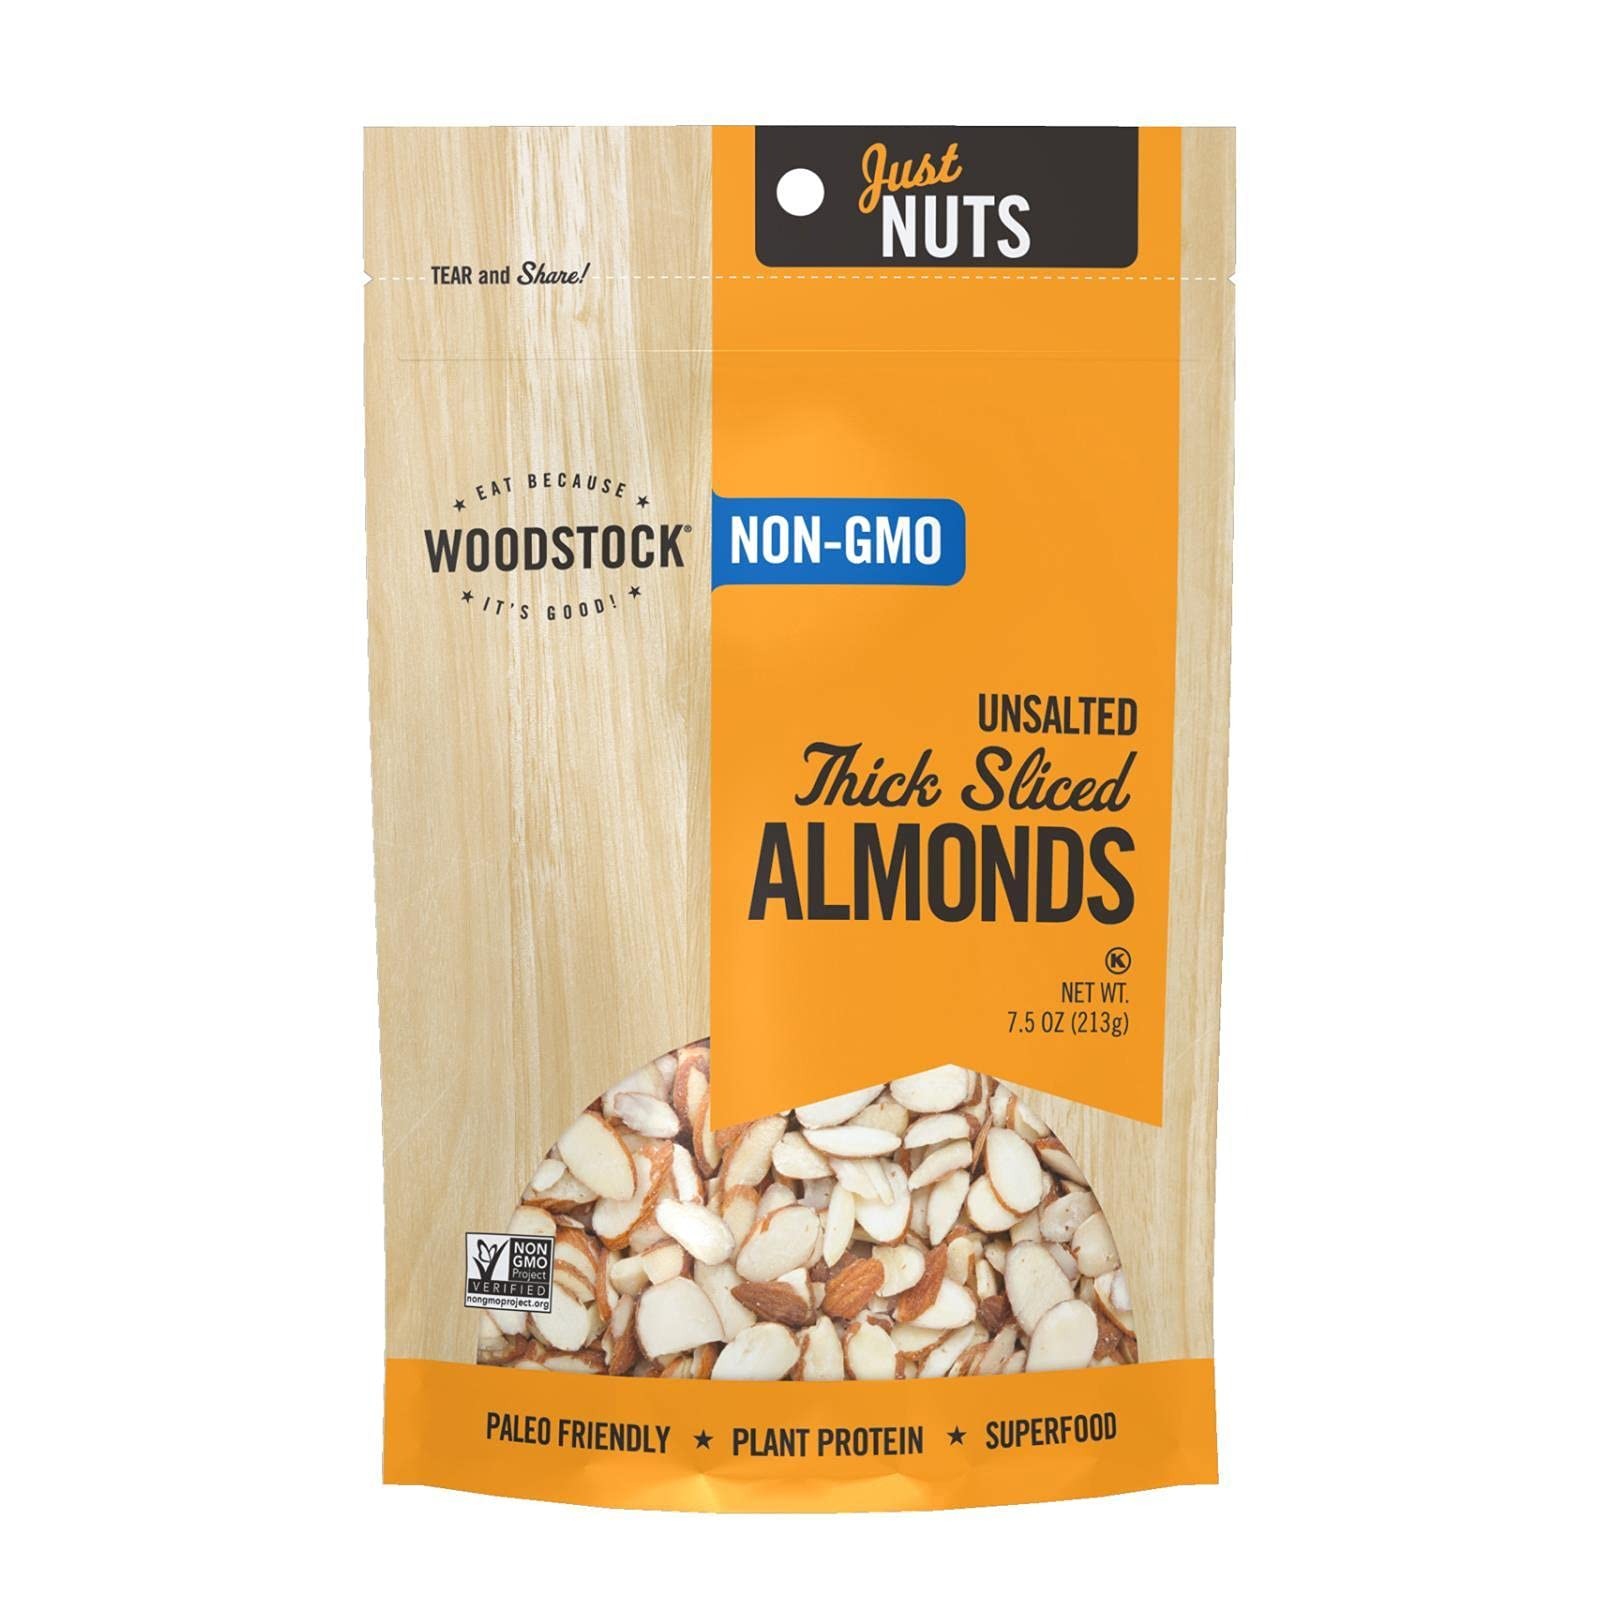
Item Name: Woodstock Farms All Natural Thick Raw Almond Slice, 7.5 Ounce - 8 per case.8
Value: 8.0
Unit: Count

Price: 42.89